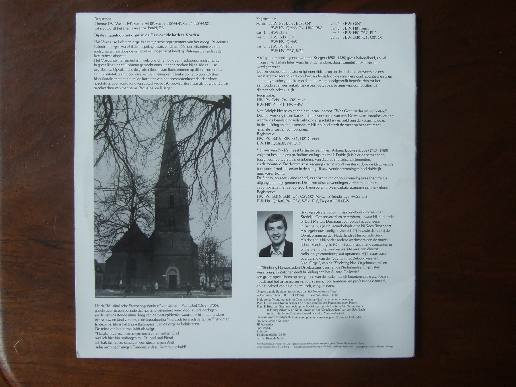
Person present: No